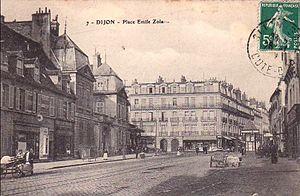
Carte postale ancienne DIJON - Place Bossuet anciennement Émile Zola
La Place Bossuet est une place de Dijon, qui porte le nom de l'homme d'Église, évêque de Meaux, prédicateur et écrivain français Jacques-Bénigne Bossuet.